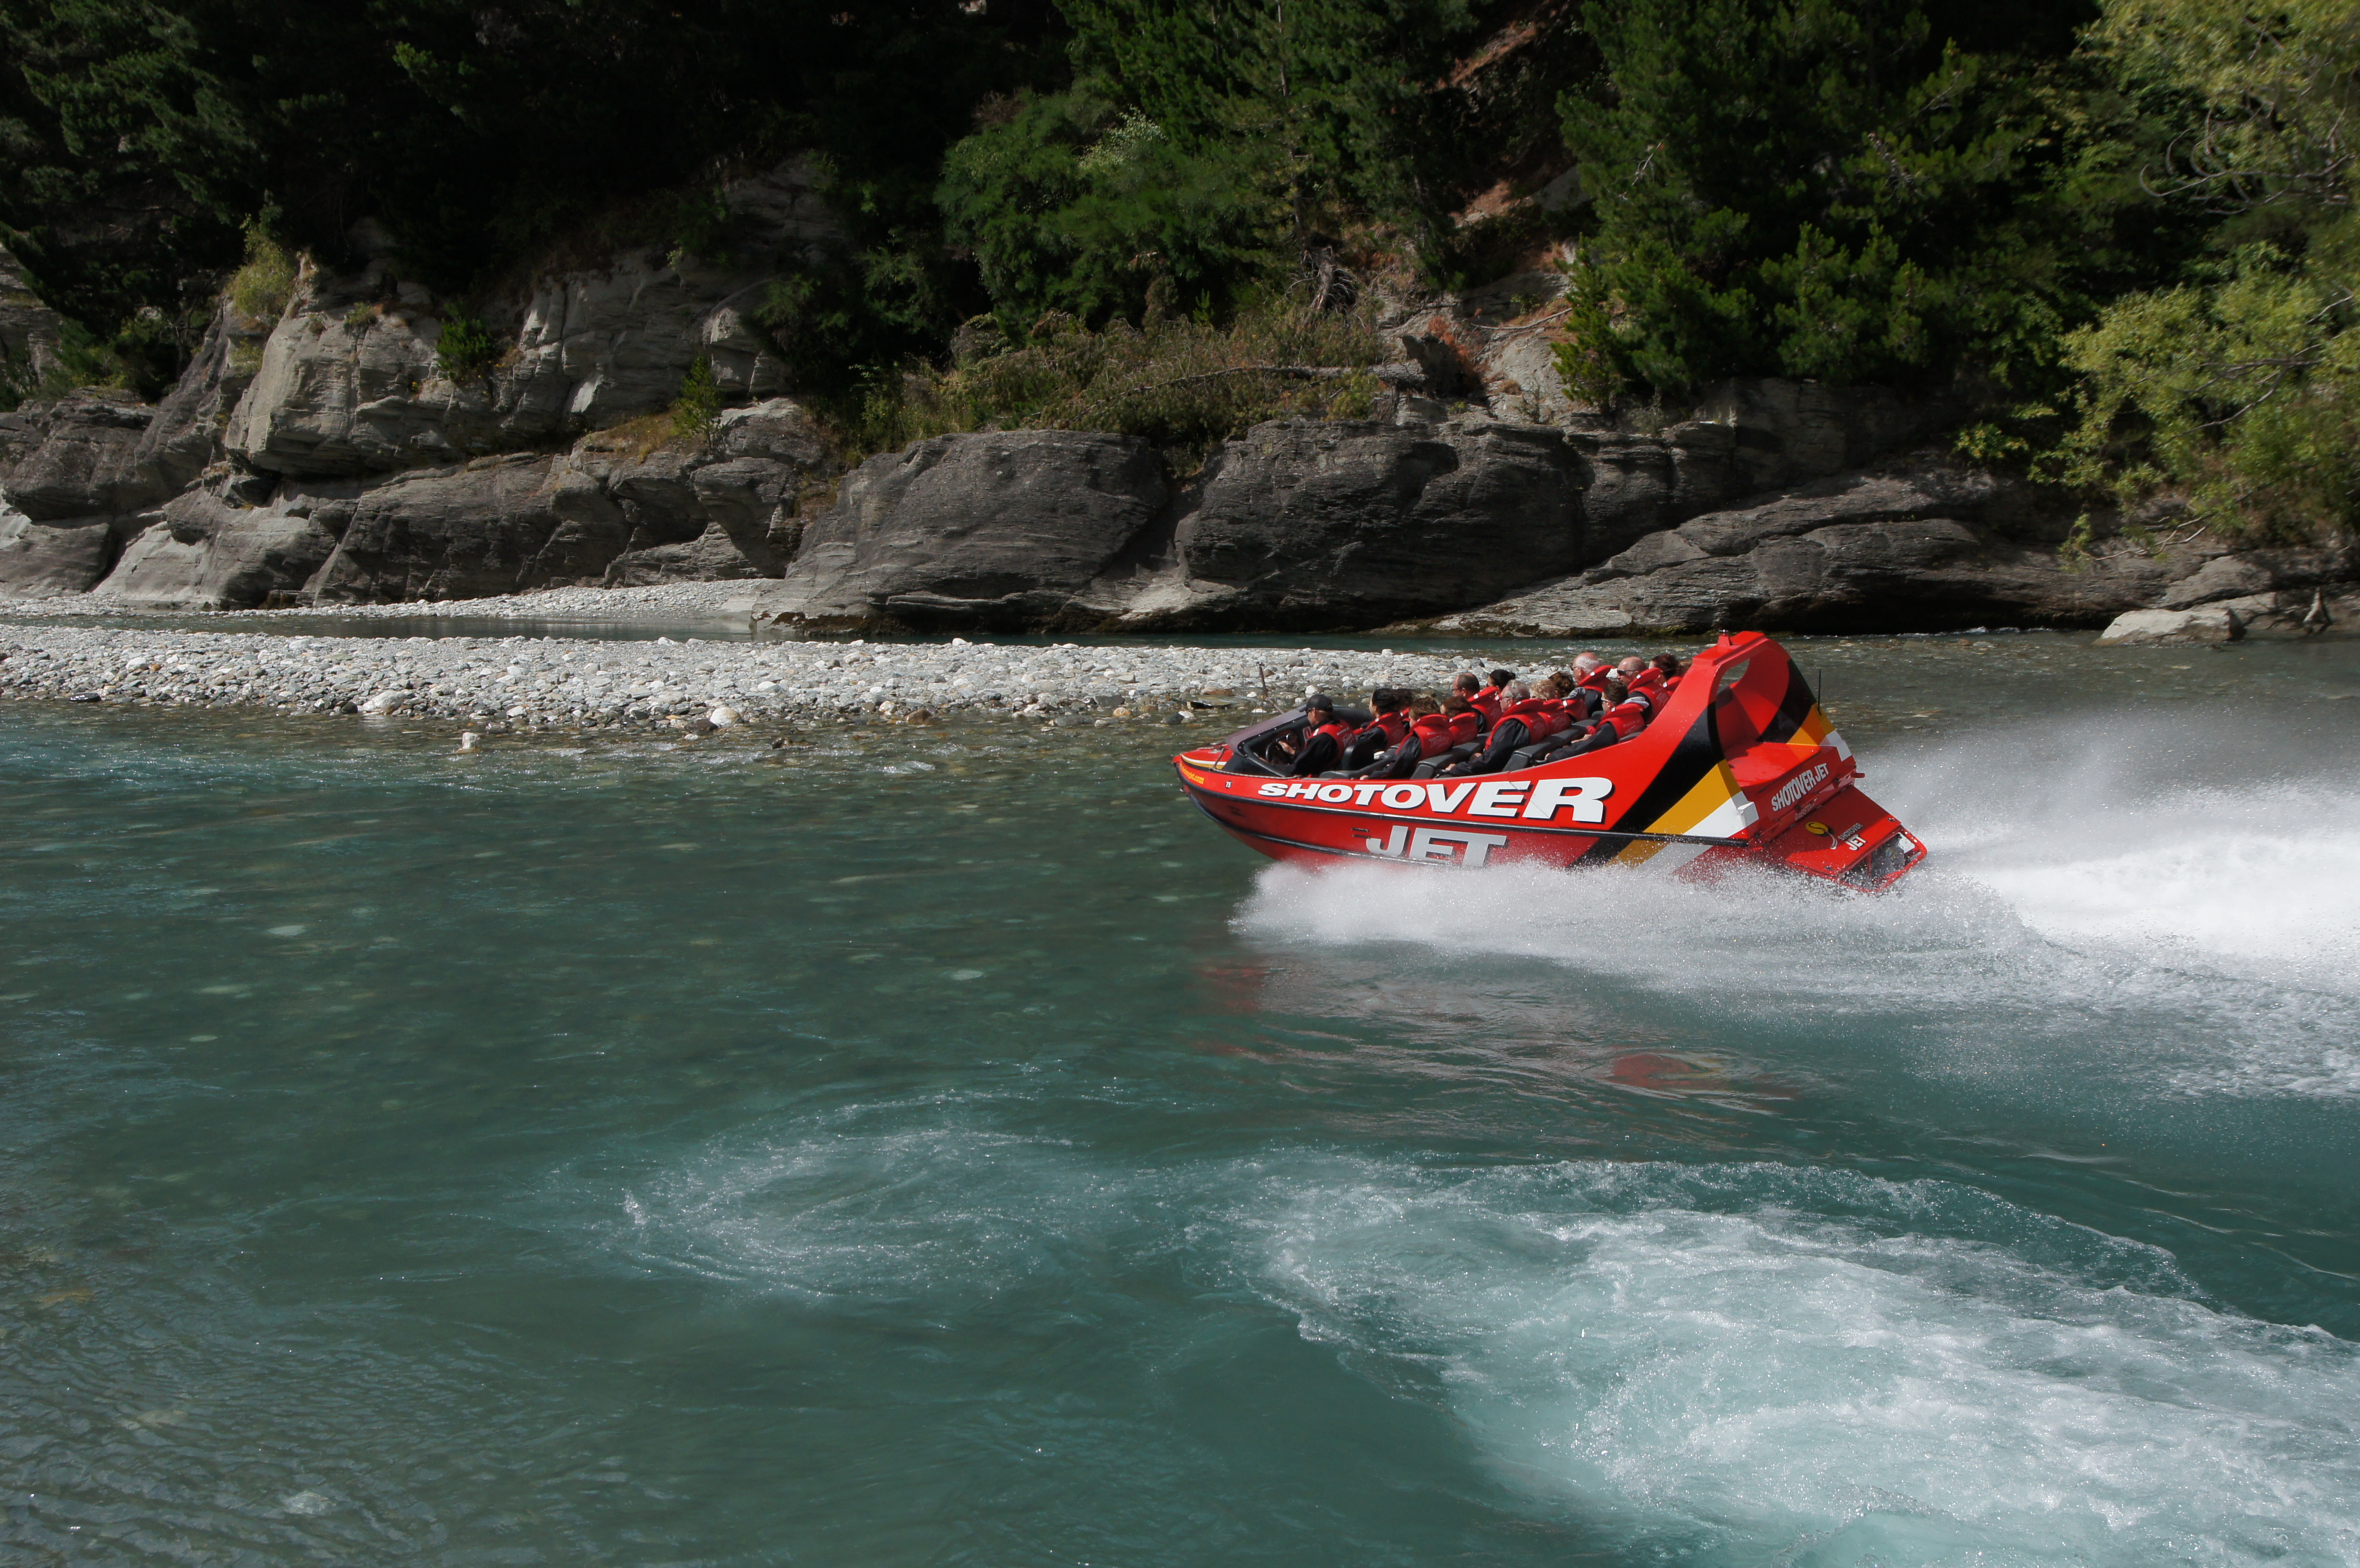
boat, river, recreation, red, vehicle, splash, rapid, extreme sport, publicdomain, sports, boating, newzealand, kayaking, otago, queenstown, shotoverriver, watercraft, thrillingride, hamiltonjetboat, water sport, rafting, outdoor recreation, whitewater kayaking